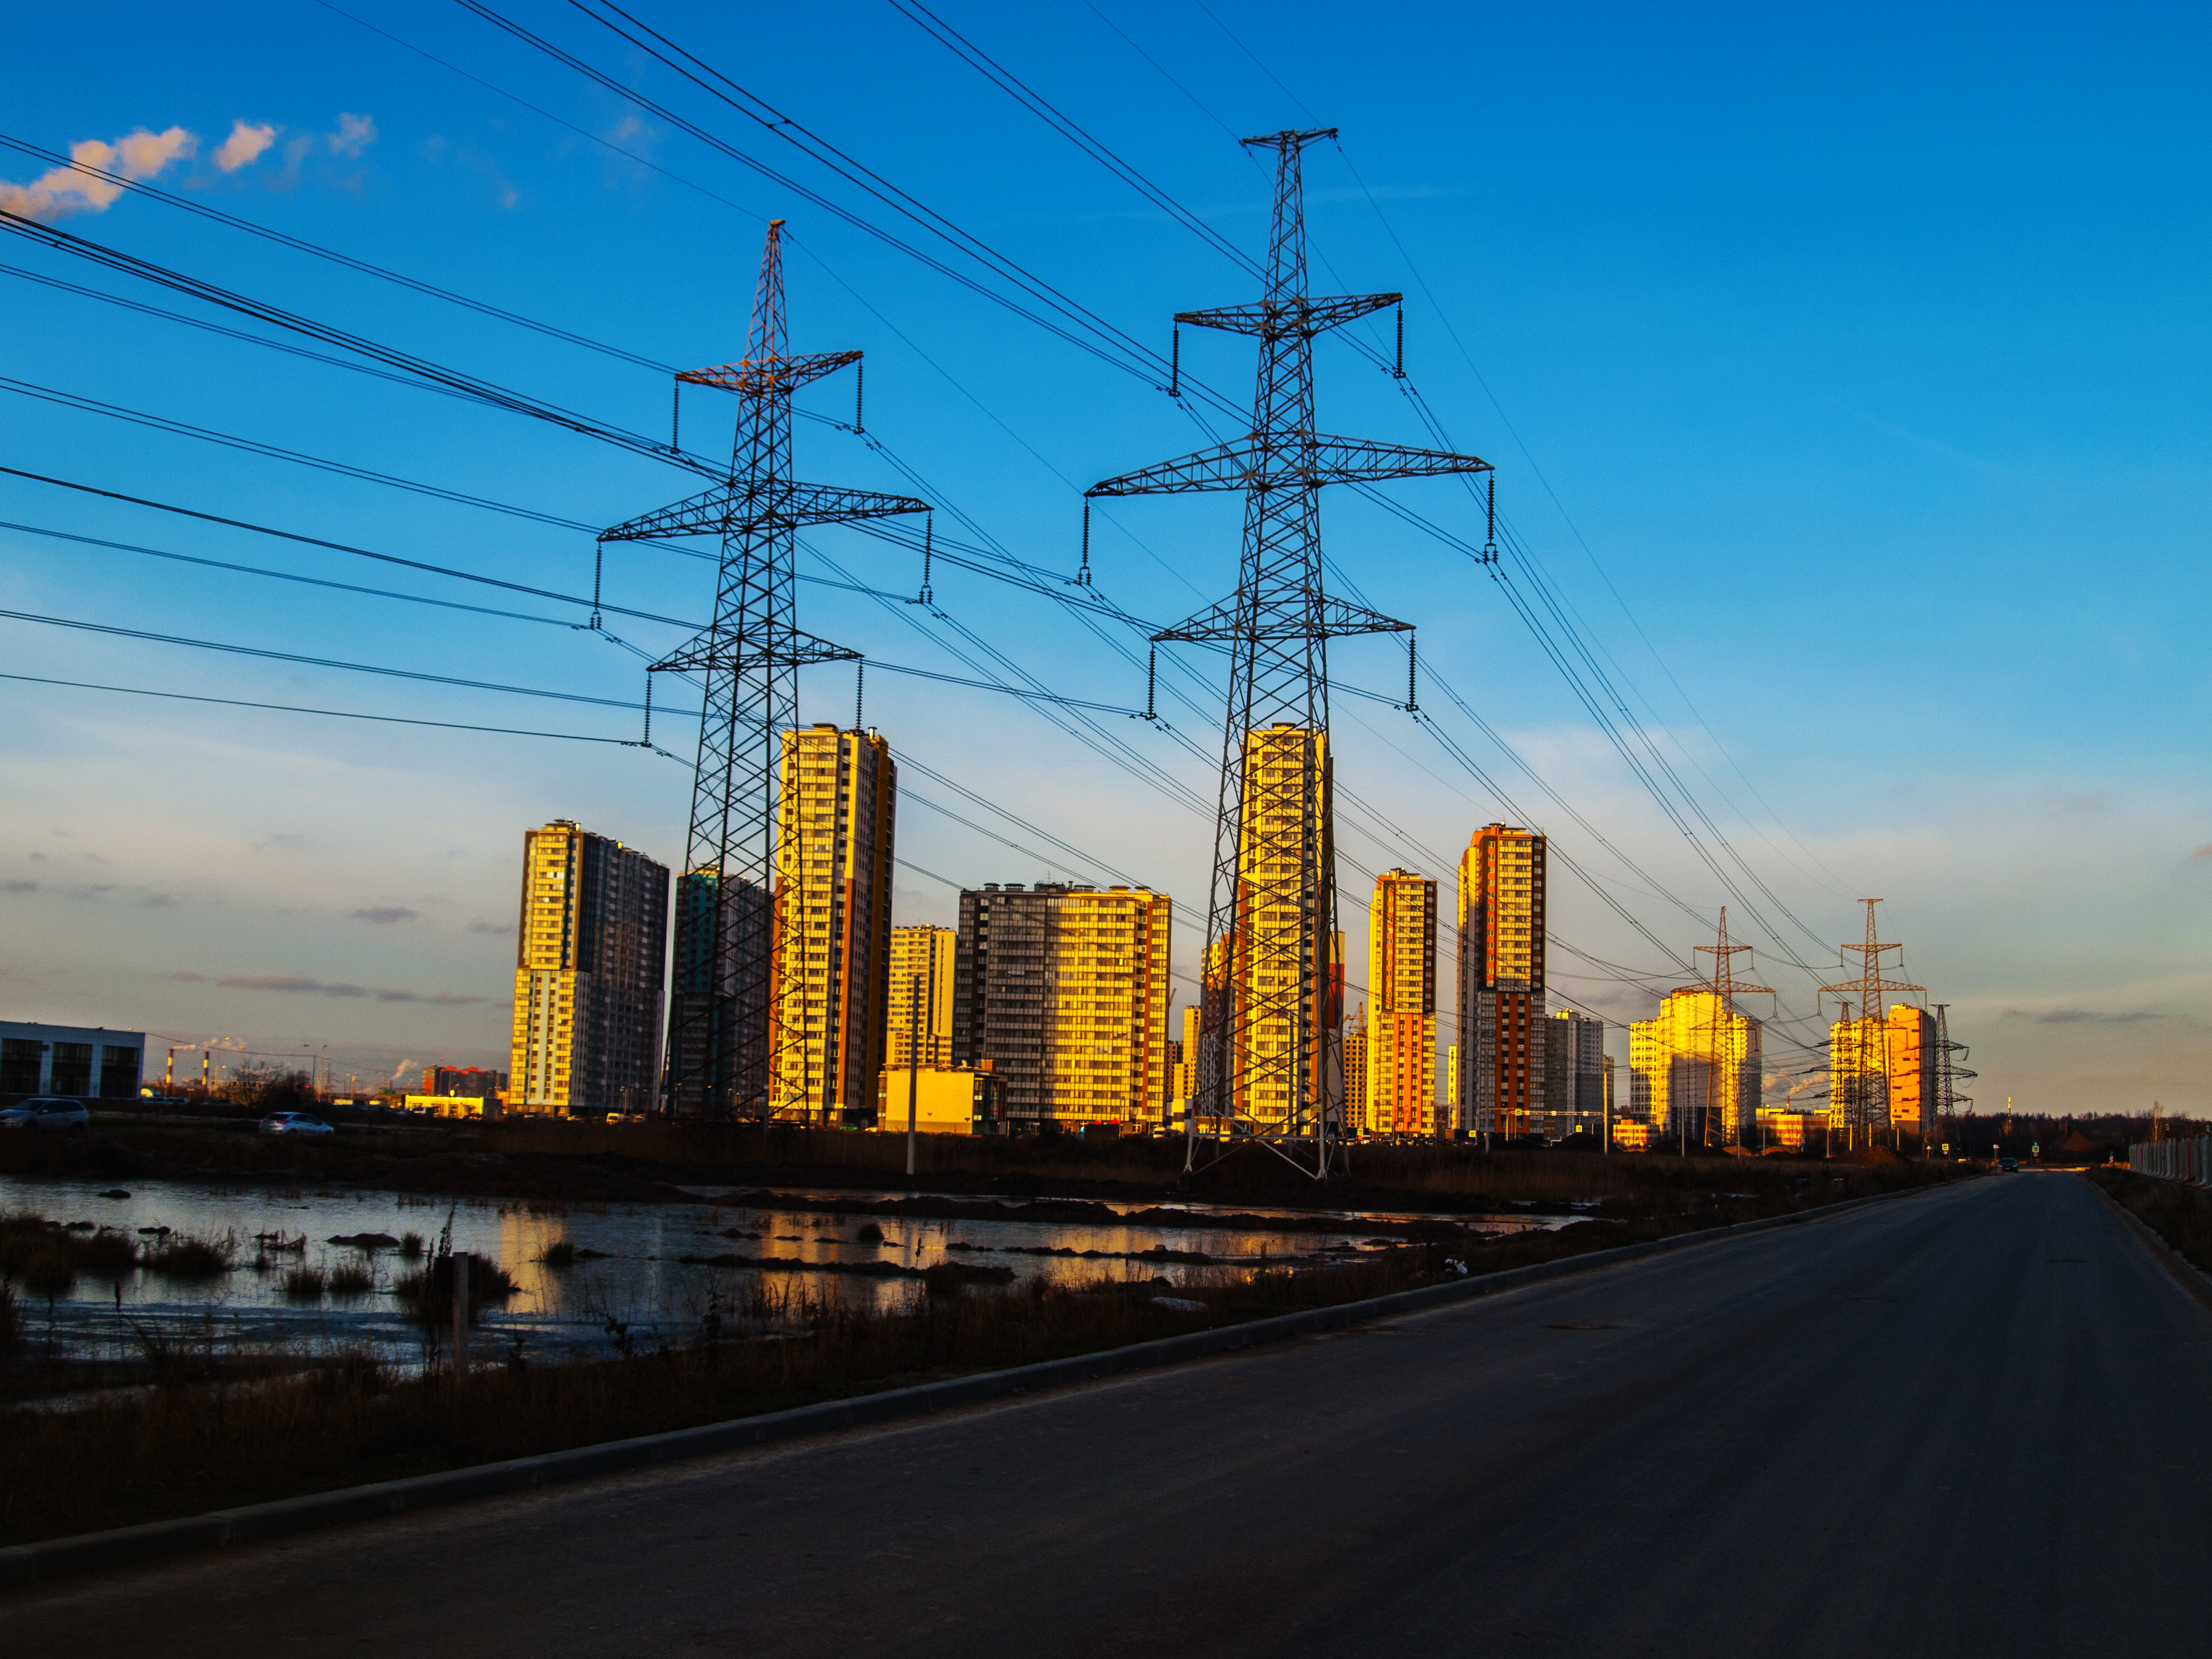
images, sky, building, cloud, skyscraper, infrastructure, overhead power line, electricity, tower, dusk, tower block, line, road surface, afterglow, horizon, city, cityscape, electrical supply, gas, transmission tower, metropolitan area, metropolis, public utility, road, asphalt, condominium, wire, urban design, evening, downtown, tree, highway, night, landscape, suburb, electrical wiring, mixed use, cable, skyline, electrical network, street, lane, steel, transport, metal, freeway